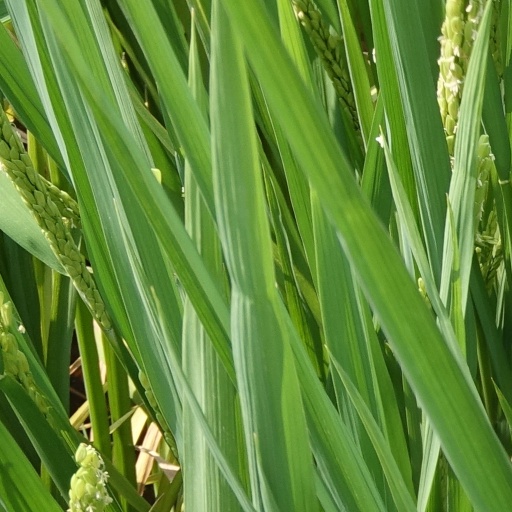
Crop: rice